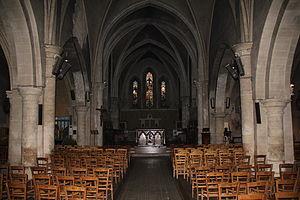
La nef de l'église Notre-Dame, à Nogent-le-Rotrou, Eure-et-Loir, France.
Nogent-le-Rotrou est une commune française située dans le département d'Eure-et-Loir en région Centre-Val de Loire.